Kaiyuan Tongbao

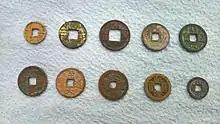
The Kaiyuan Tongbao set the standard for the next thousand years of cast Chinese coinages until the early Republic of China.

Unlike earlier Chinese cash coins which had their legends based on their weight, the Kaiyuan Tongbao was notably the first Chinese cash coin to use the "tōng bǎo" (通寶) inscription and simultaneously inspired the "yuán bǎo" (元寶) inscription. The reason that the Kaiyuan Tongbao also inspired the "yuán bǎo" legend is because the Chinese people themselves had trouble figuring out the correct character order, as the inscription is read in what was referred to as the "standard order" (top-bottom-right-left) some people accidentally read it in the wrong order as they had assumed that the inscription was read clockwise as Kaitong Yuanbao (開通元寶), this was also because rather than having the first two characters spell out the period title (which was Wu De when the Kaiyuan Tongbao was introduced), they had a different inscription. However this mistake in how the legend was read inspired the Northwest Chinese rebel Shi Siming to cast his own cash coins with the inscription Shuntian Yuanbao (順天元寶, "shùn tiān yuán bǎo") cash coins first issued in Luoyang in 759, this coin however does have a clockwise inscription. Another term that was used to denote "the currency type" in Chinese coin inscriptions was "zhòng bǎo" (重寶) which could be translated as "heavy currency". The first cash coin to have this inscription was the Qianyuan Zhongbao (乾元重寶) which was first produced in the year 759. The terms "yuán bǎo" (元寶) and "zhòng bǎo" (重寶) which were both established during a 138 year period of the Tang dynasty would continue to be used on Chinese coins to the very end of the Qing dynasty in 1911. While the term "tōng bǎo" (通寶) was even used longer with the last Chinese cash coin, the Minguo Tongbao (民國通寶) being produced in Dongchuan, Yunnan during the early Republic of China period.